John Soane

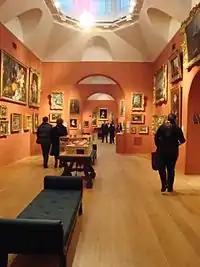
Dulwich Picture Gallery interior, 1811–1817

In October 1791 Soane was appointed Clerk of Works with responsibility for St James's Palace, Whitehall and The Palace of Westminster. Between 1795 and 1799 Soane was Deputy Surveyor of His Majesty's Woods and Forest, on a salary of £200 per annum. James Wyatt's death in 1813 led to Soane together with John Nash and Robert Smirke, being appointed official architect to the Office of Works in 1813, the appointment ended in 1832, at a salary of £500 per annum. As part of this position he was invited to advise the Parliamentary Commissioners on the building of new churches from 1818 onward. He was required to produce designs for churches to seat 2000 people for £12,000 or less though Soane thought the cost too low, of the three churches he designed for the Commission all were classical in style. The three churches were: St Peter's Church, Walworth (1823–24), for £18,348; Holy Trinity Church, Marylebone (1826–27), for £24,708; St John on Bethnal Green (1826–28), for £15,999.